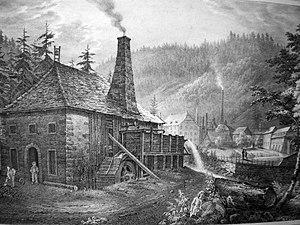
forges de Framont, litho
Louis Daniel Champy, né le 1ᵉʳ novembre 1763 à Vitteaux, mort en 1831, est un industriel français, maître de forges à Framont et Rothau dans les Vosges de 1786 à 1827, membre du Conseil des Fabriques et Manufactures sous l'Empire, et député des Vosges sous la Restauration.
Grandfontaine est une commune française située dans la partie septentrionale du Massif des Vosges dans le département du Bas-Rhin, en région Grand Est.